Časlav of Serbia

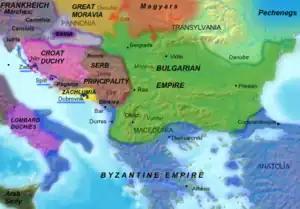
Presumed borders of Serbia in the mid-10th century.

In the context of boundaries, Časlav restored Serbia after its conquest by Simeon. The exact borders of Časlav's state are uncertain, possibly expanding into Bosnia. Some scholars consider he significantly enlarged Serbia, taking over regions held by Michael of Zahumlje, but Michael probably died after 930 and ruled into the 940s. While others consider that he also expanded into Travunia, Kanalites and Pagania, and Rascia, there is no evidence, and it is improbable because all these polities are mentioned as separate from Serbia when "DAI" was written roughly around 959.